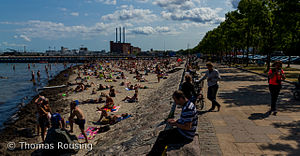
Svanemølle Bugt
Strandparken ved Svanemøllebugten med Svanemølleværket i baggrunden
Svanemølle Bugt eller Svanemøllebugten er en lille bugt i Øresund ved Svanemøllen Station ud for København. Bugten ligger mellem Tuborg Havn og Nordhavnen og er opkaldt efter Svanemøllen som nedbrændte i 1892.